Neoclassical architecture in Tuscany

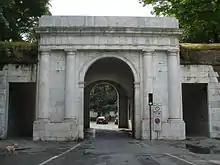
Giovanni Lazzarini, Porta Elisa, Lucca

In the first half of the 18th century Tuscany was largely administered by the grand duchy controlled by the Habsburg-Lorraine, and had Florence as its capital. Then there were a number of smaller entities: the Republic of Lucca, which included the city of the same name and neighboring territories; the Principality of Piombino, which extended over the Val di Cornia and part of the Island of Elba; the State of the Presidi, which essentially included the area of Orbetello and was politically dependent on the Kingdom of Naples; and finally, the Duchy of Massa and Carrara, which governed a small territory facing the sea in the northern part of the region.